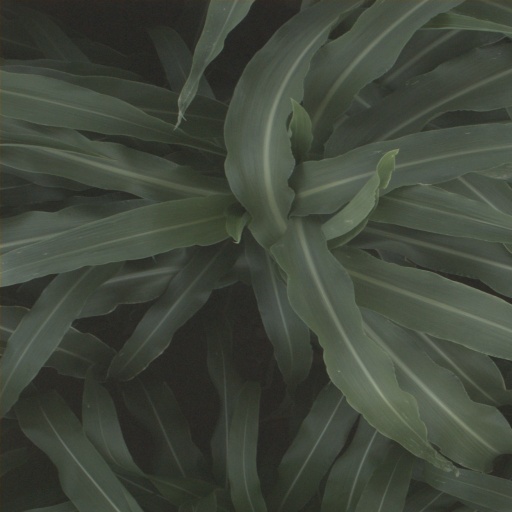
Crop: sorghum